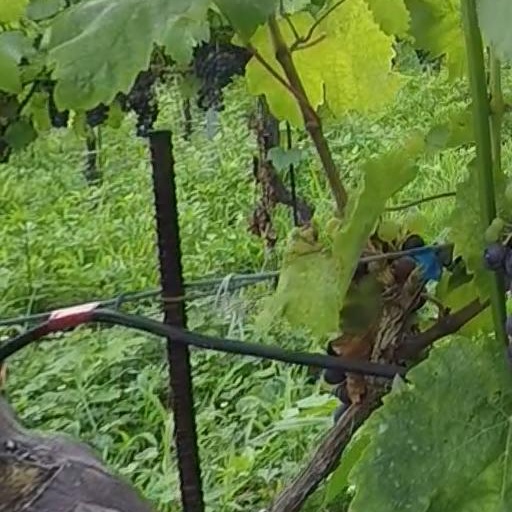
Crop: grape